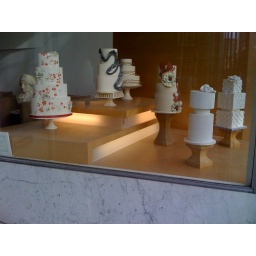
These cakes are in the window at &amp;quot;Custom Cakes&amp;quot; on Grant Street in North Beach, San Francisco.